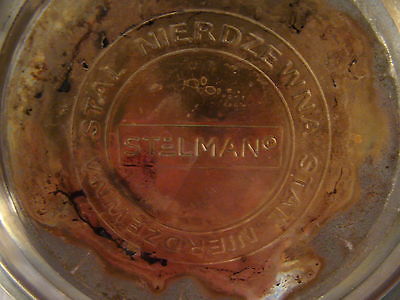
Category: kettle